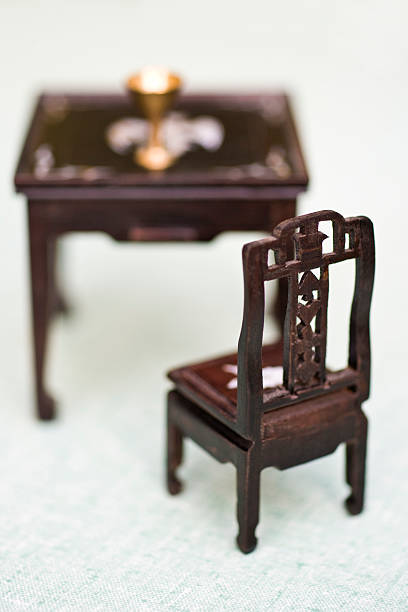
Adjective: nearer
Antonym: farther